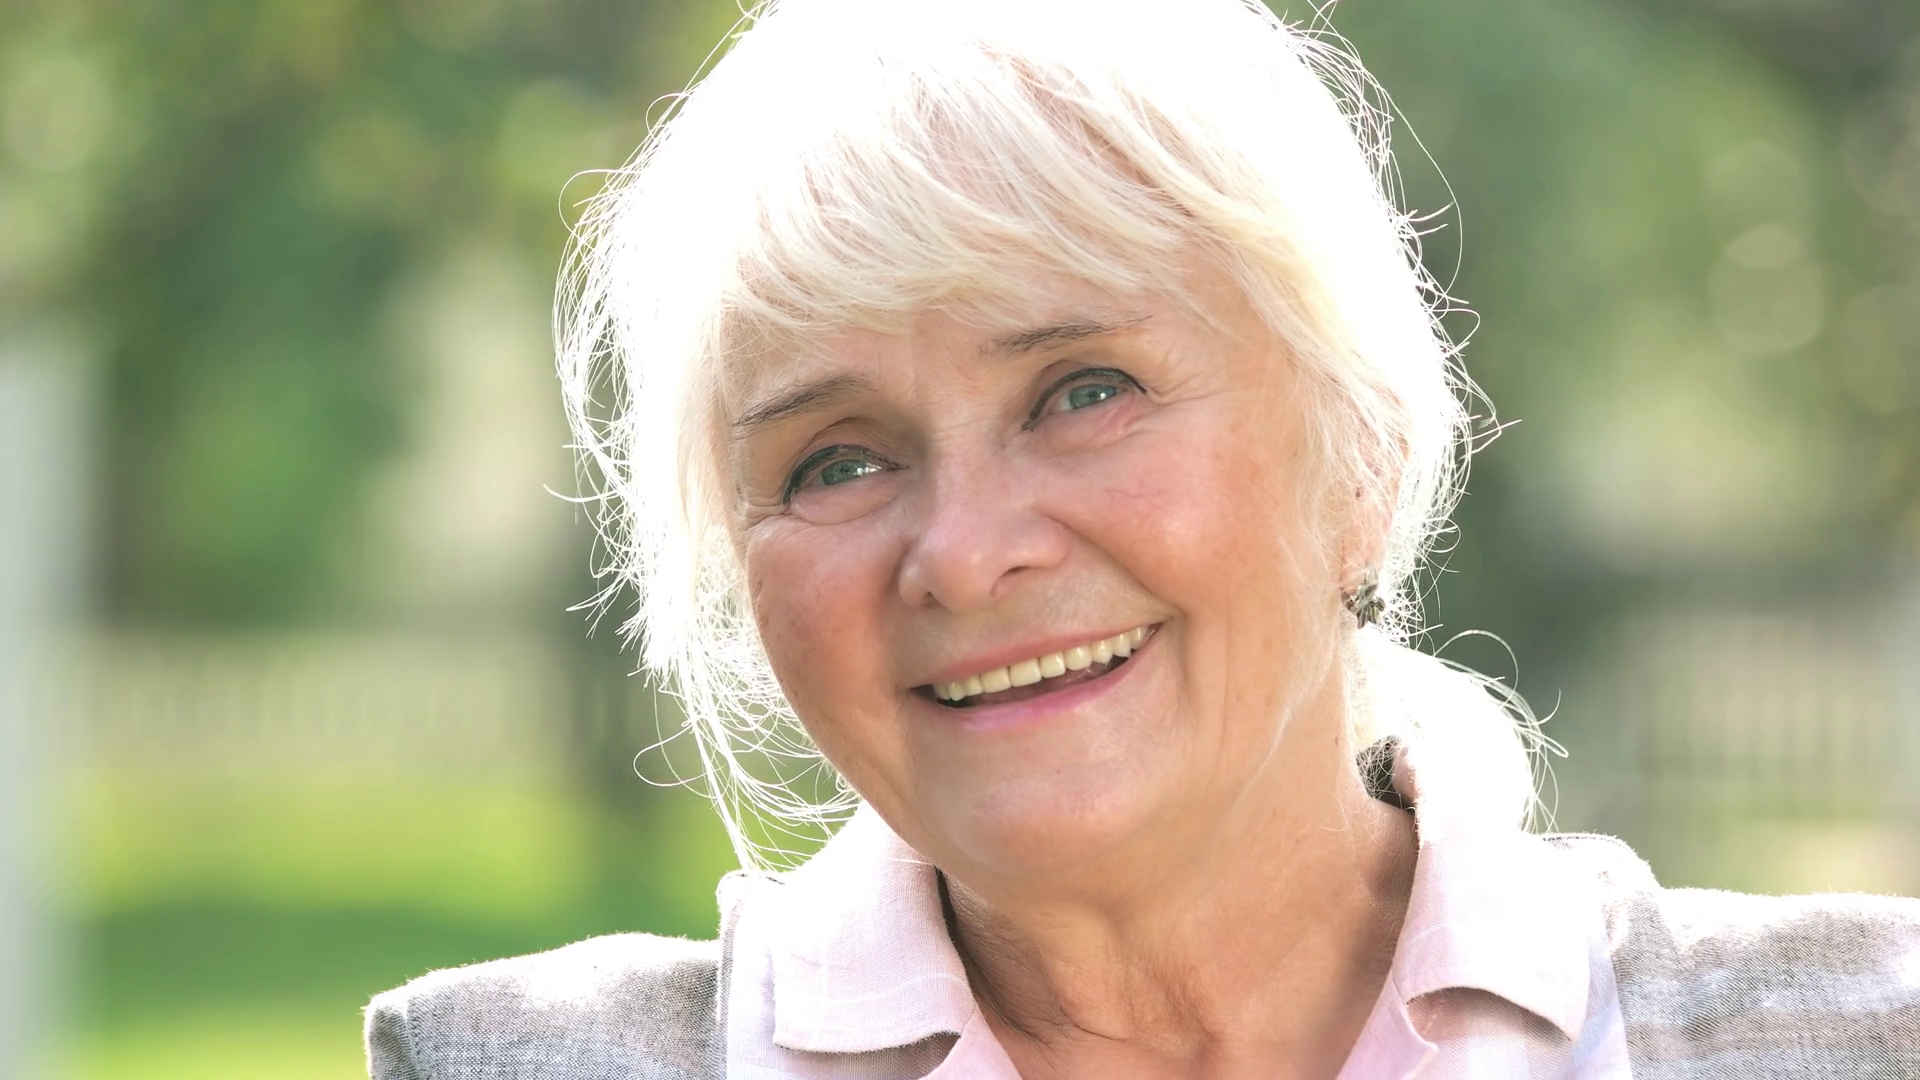
Gender: women